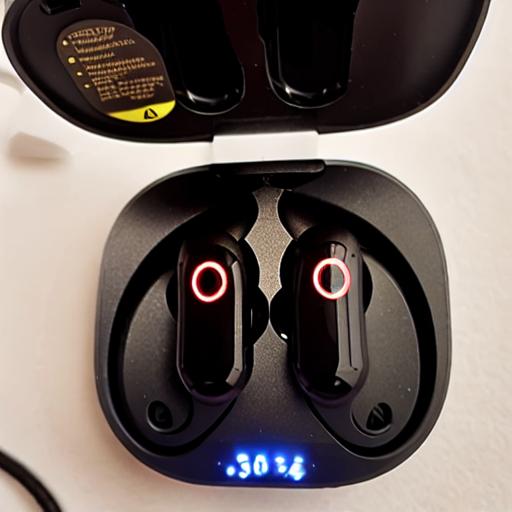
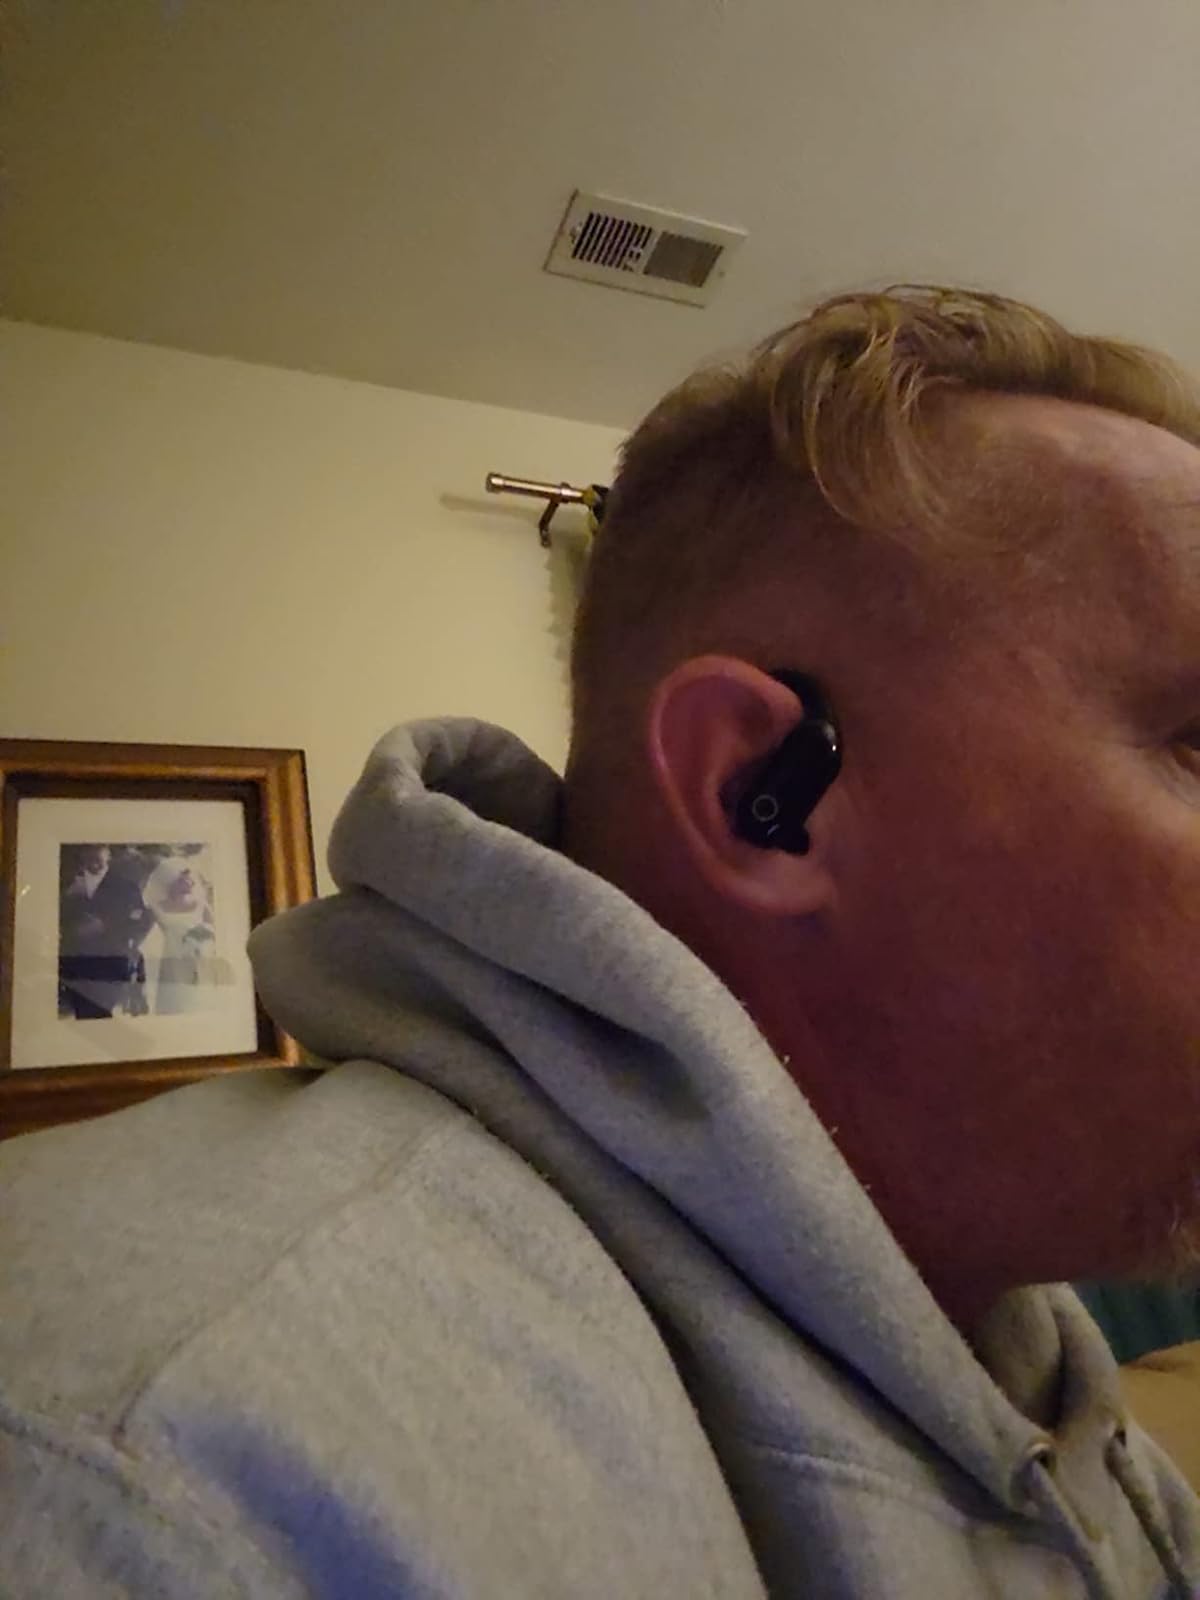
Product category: earbuds
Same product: no